Cardinal cloak

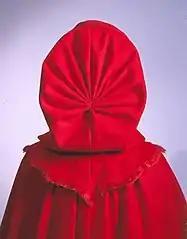
The gathered hood of a cardinal cloak.

The exact definition of the garment is uncertain because fashion terms of the day did not always have a fixed meaning. For example, the cardinal cloak is said to have taken its name from its cardinal red color but a 1762 runaway advertisement in the Pennsylvania Gazette mentioned a black silk cardinal cloak. The cardinal cloak is said to have been a variation on a capuchin, or monk's habit.